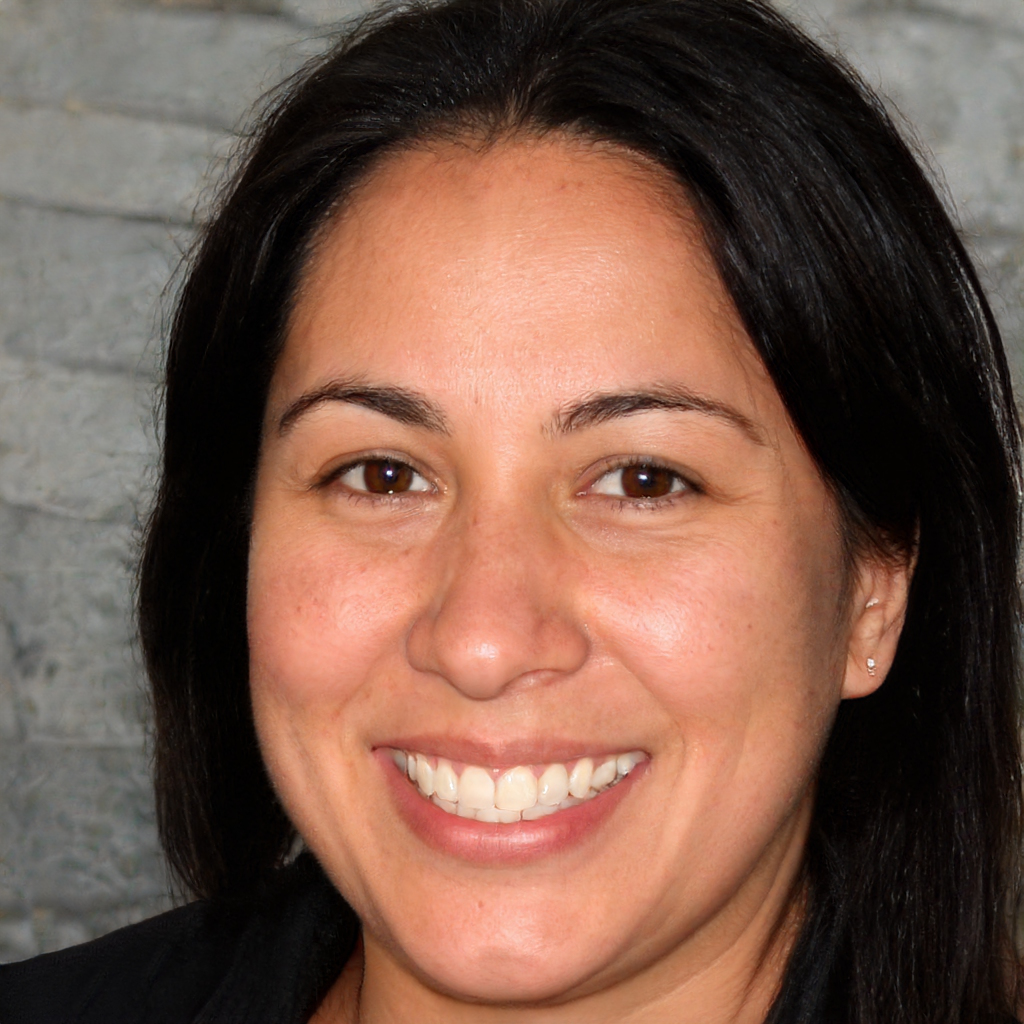
Portrait style: Real Portrait